Joe Weider

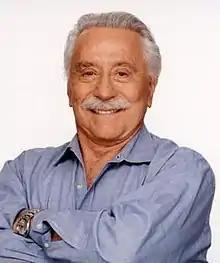

Josef Weider (November 29, 1919 – March 23, 2013) was a Canadian bodybuilder and entrepreneur who co-founded the International Federation of BodyBuilders (IFBB) alongside his brother Ben Weider. He was also the creator of Mr. Olympia, Ms. Olympia, and the Masters Olympia bodybuilding contests. He was the publisher of various bodybuilding and fitness-related magazines, most notably "Muscle & Fitness", "Flex", "Men's Fitness," and "Shape", and the manufacturer of a line of fitness equipment and fitness supplements. In 2014, he was inducted into the International Sports Hall of Fame.